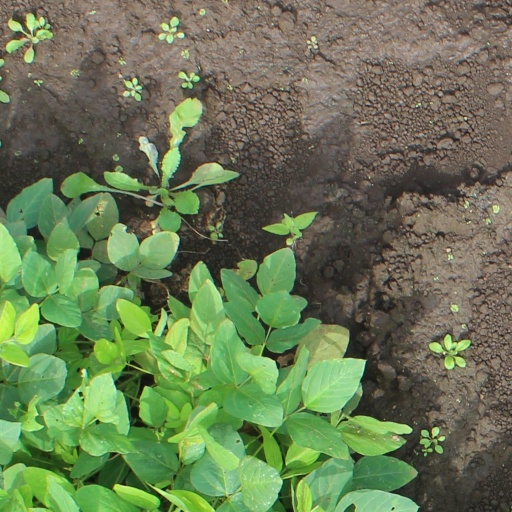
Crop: soybean